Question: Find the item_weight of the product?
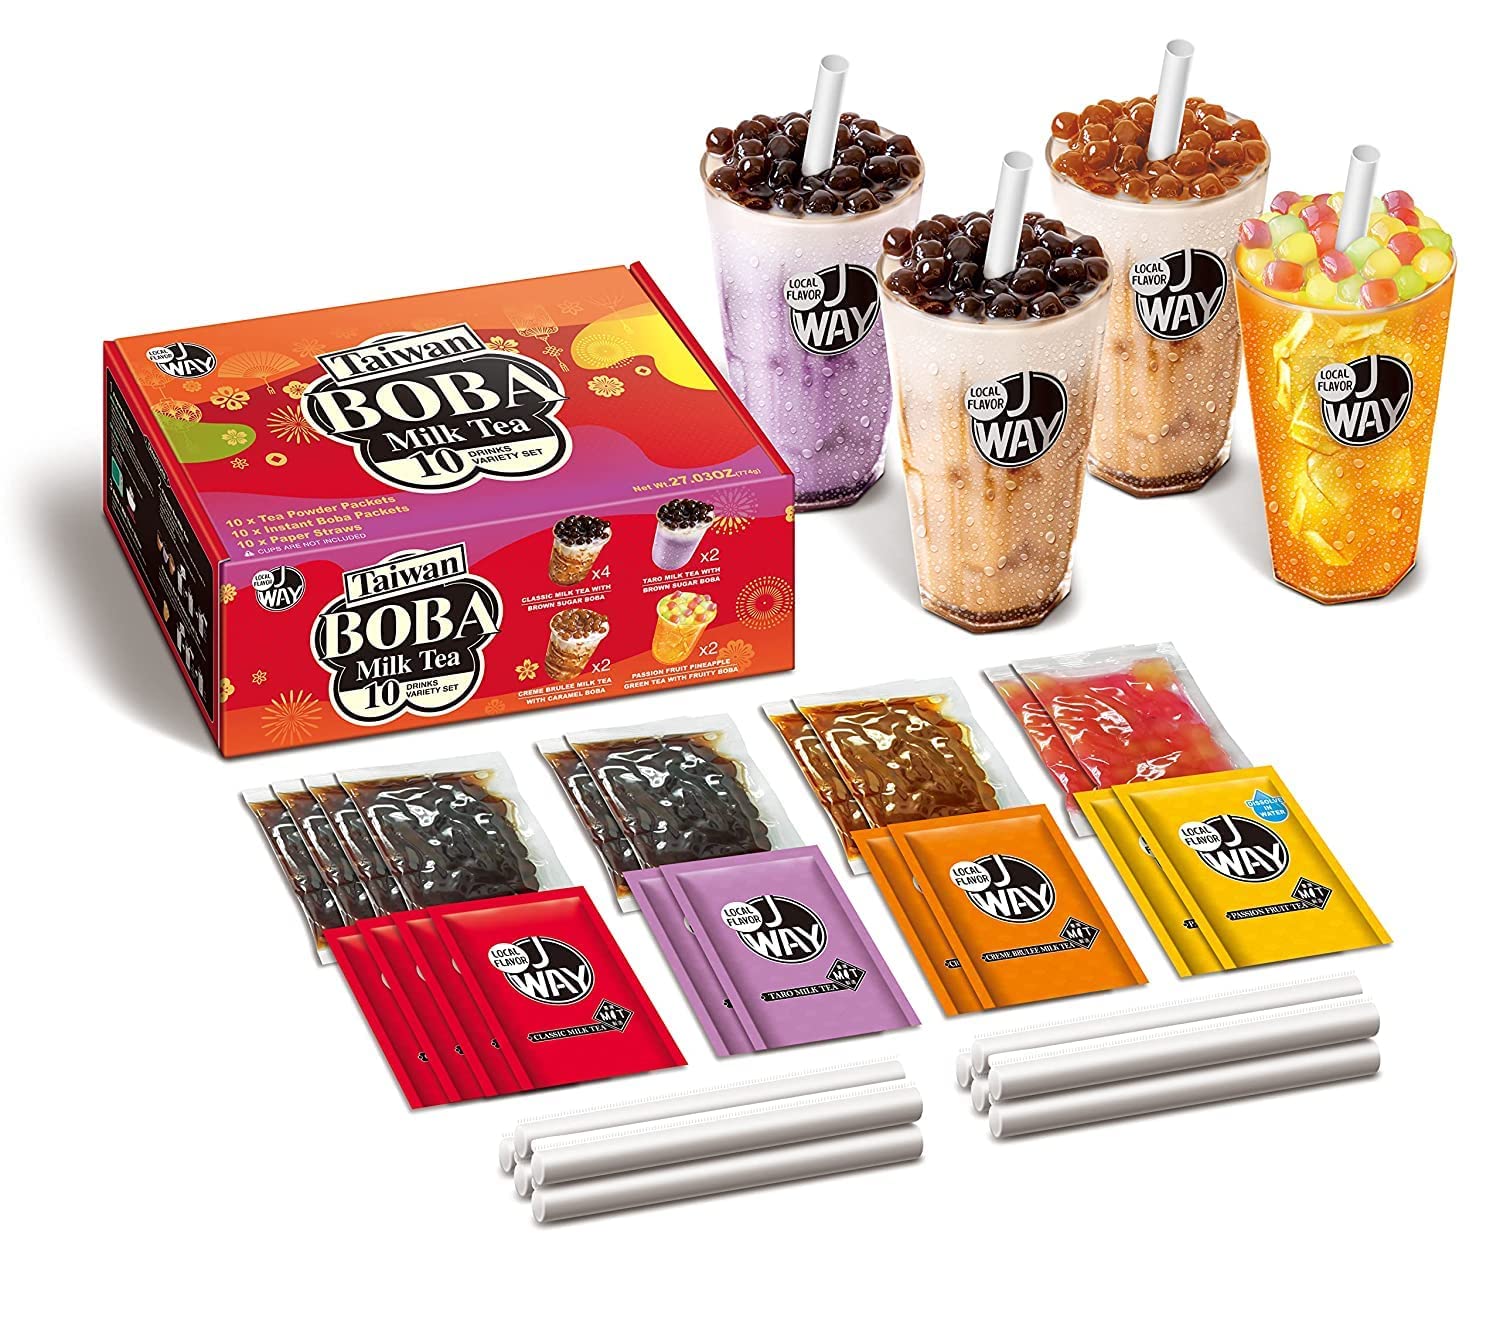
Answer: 3 ounce